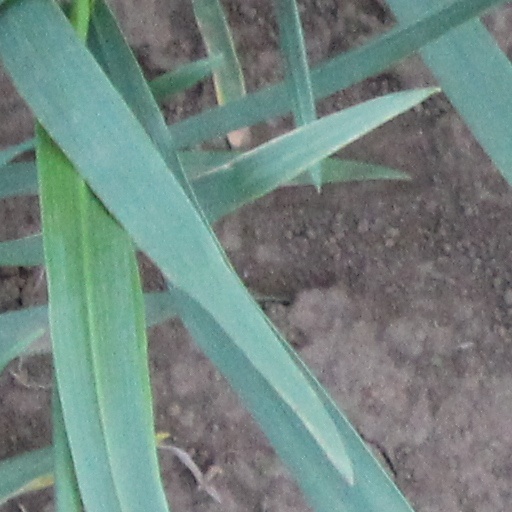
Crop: wheat